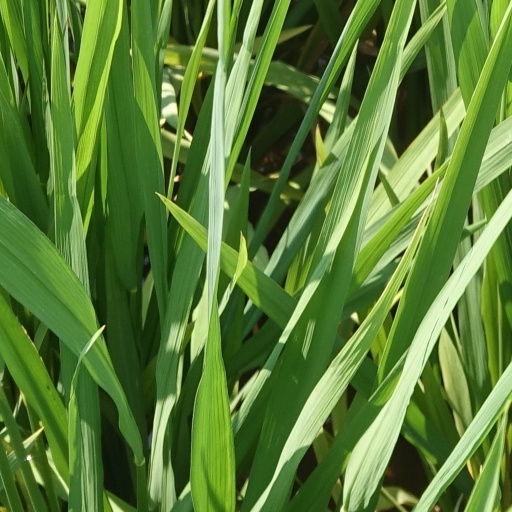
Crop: rice